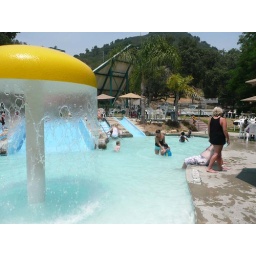
Has a play area for small children. The boys were in the water for two hours.